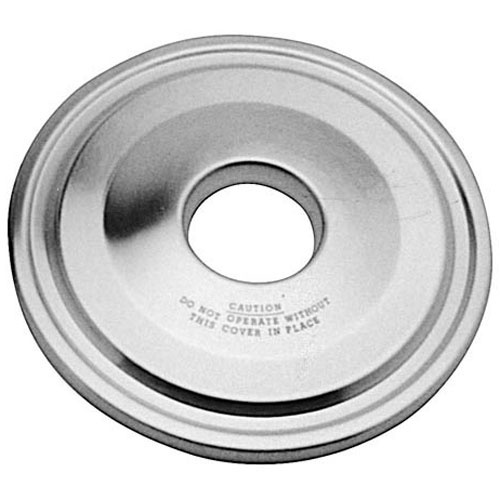
13797 Waring - Stainless Steel Lid for Blenders
Upgrade your blender with the 13797 Waring stainless steel lid, designed specifically for Waring blenders. This durable lid ensures a secure fit and optimal performance during blending. High-quality stainless steel construction Perfect fit for various Waring blender models Includes compatibility with black rubber stopper #28-1045 and stainless steel container #32-1145 Replaces Part Number Waring/Qualheim: 013469, 013797, 13469, 13797 Specifications Material: Stainless steel Compatibility: Waring blenders 31BL, 32BL, 33BL, 34BL, 37BL, 38BL, 91-215 Part Number: 13797 Fits model Waring/Qualheim: 31BL67, 31BL79, 32BL39, 33BL12, 33BL13, 34BL22, 34BL23, 38BL19, 38BL61, 38BL90, 39BL15, 91-215, CB10B, CB10BT, CB10CT, CB10T, CB10TB, CB10TS, CB15, CB15DB, CB15S, CB15T, CB15TB, CB15TS, CB6, CB6SB, CB6SB2, CBC15, LBC10, LBC10C, LBC15
Brand: b2bfsi.com
Category: Home & Garden > Kitchen & Dining > Kitchen Appliance Accessories > Electric Skillet & Wok Accessories > Glass Lids